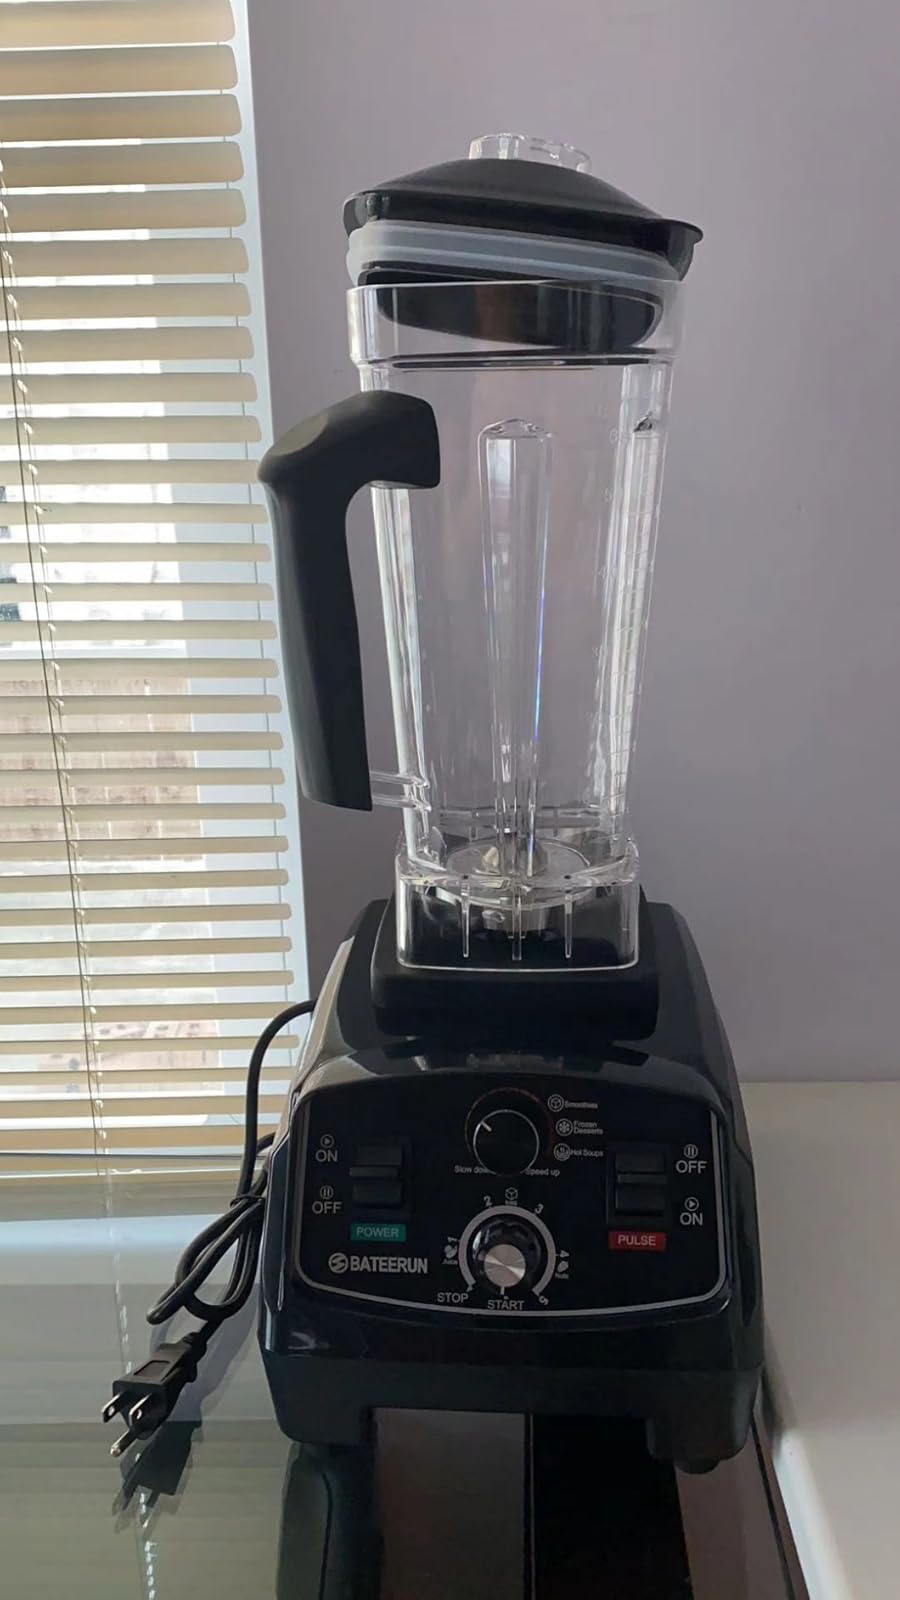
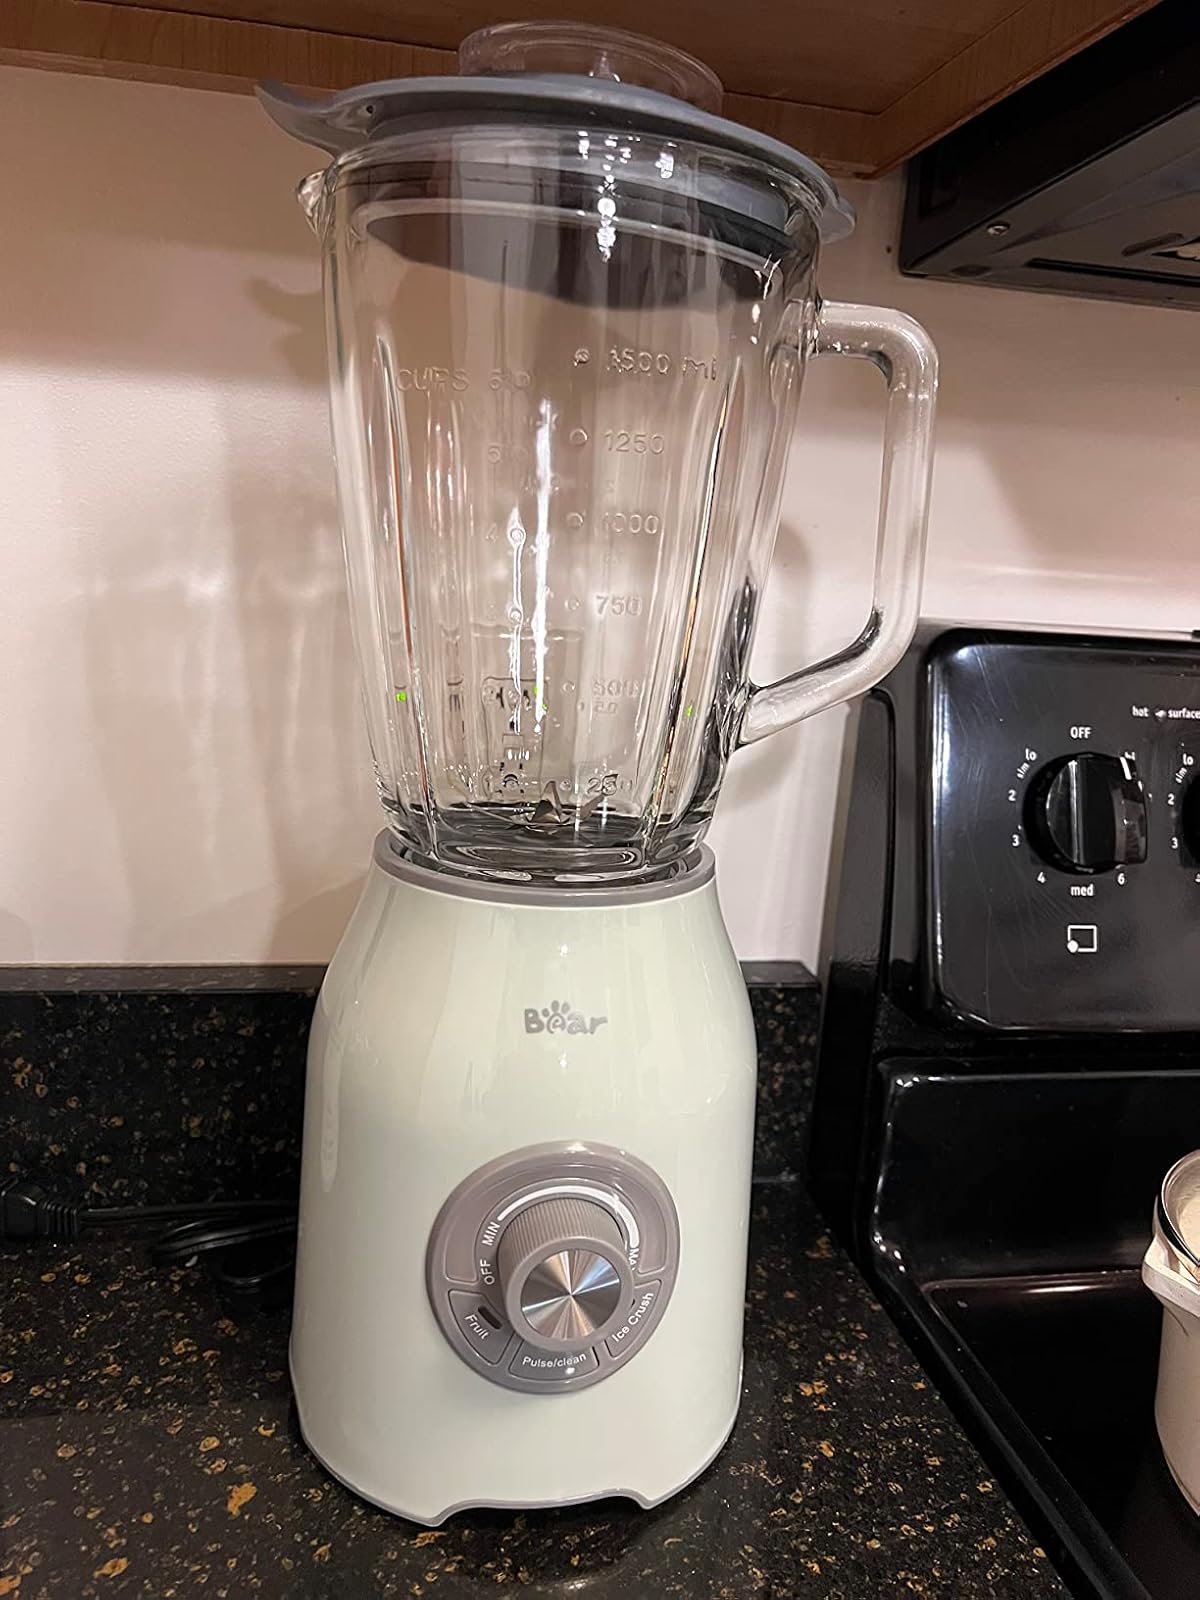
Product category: items_blender
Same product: no